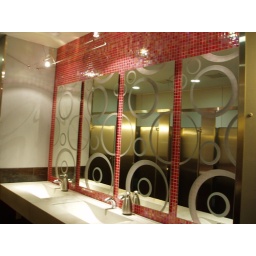
funky sink/mirrors in the bathroom on the 2nd floor of the Honolulu Design Center